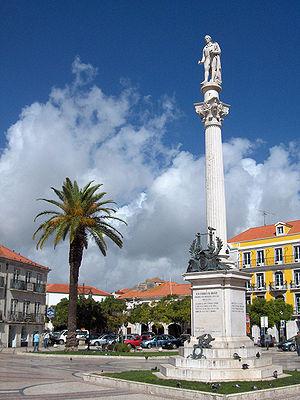
Setúbal est une ville portuaire du Portugal, située dans le district de Setúbal et la péninsule de Setúbal, à moins de 40 km du sud de Lisbonne.